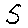
Label: 5